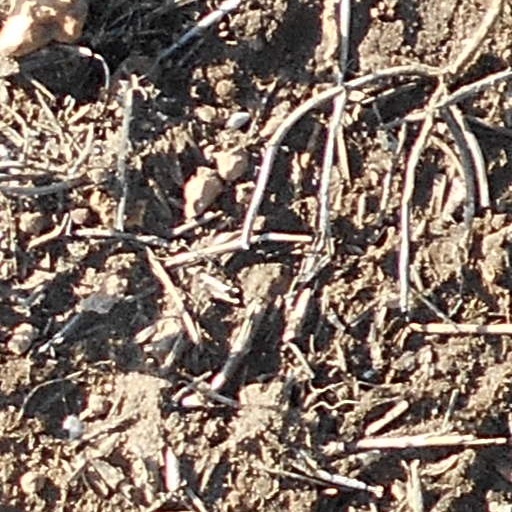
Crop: wheat